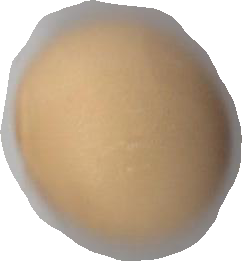
Variety: Grobogan